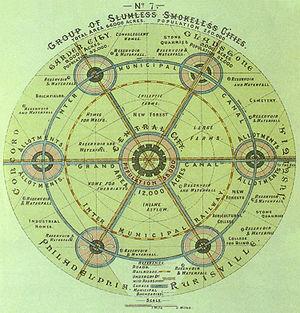
L'urbanisme aux États-Unis est caractérisé par une très grande importance des banlieues résidentielles, le centre-ville étant souvent délaissé aux populations les plus modestes. Mis à part quelques grandes villes, telles New York, elles ont une densité de population relativement faible, s'étendant sur des aires métropolitaines immenses, le transport interurbain fonctionnant principalement à l'aide de la voiture. On distingue aujourd'hui, sur le territoire américain, quatre grandes régions urbaines : l'aire urbaine du nord-est, la côte californienne de San Francisco à San Diego, la région des Grands Lacs et le sud de Dallas à Miami. L'essor urbain touche aujourd'hui les métropoles de la Sun Belt, dont la population augmente rapidement. Depuis les années 1980, l'urbanisme néo-traditionnel tente de populariser une approche urbanistique moins focalisée sur la voiture.